Fused grid

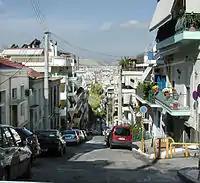
One of several streets of the grid that was applied to the hilly site of Piraeus.

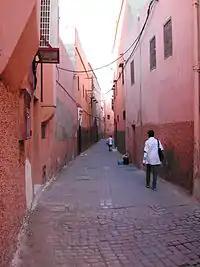
A street in the Medina of Marrakech, showing the "wall" effect of agglutinated buildings and the absence of lower floor windows.

The two dominant network patterns, the grid and Radburn, have been debated by planners, transportation engineers and social observers on grounds that include issues of defence, aesthetics, adaptability, sociability, mobility, health, safety, security and environmental impact.